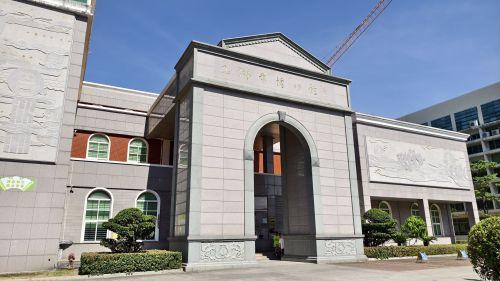
地标名称：石狮市博物馆
所在城市：泉州市·石狮市